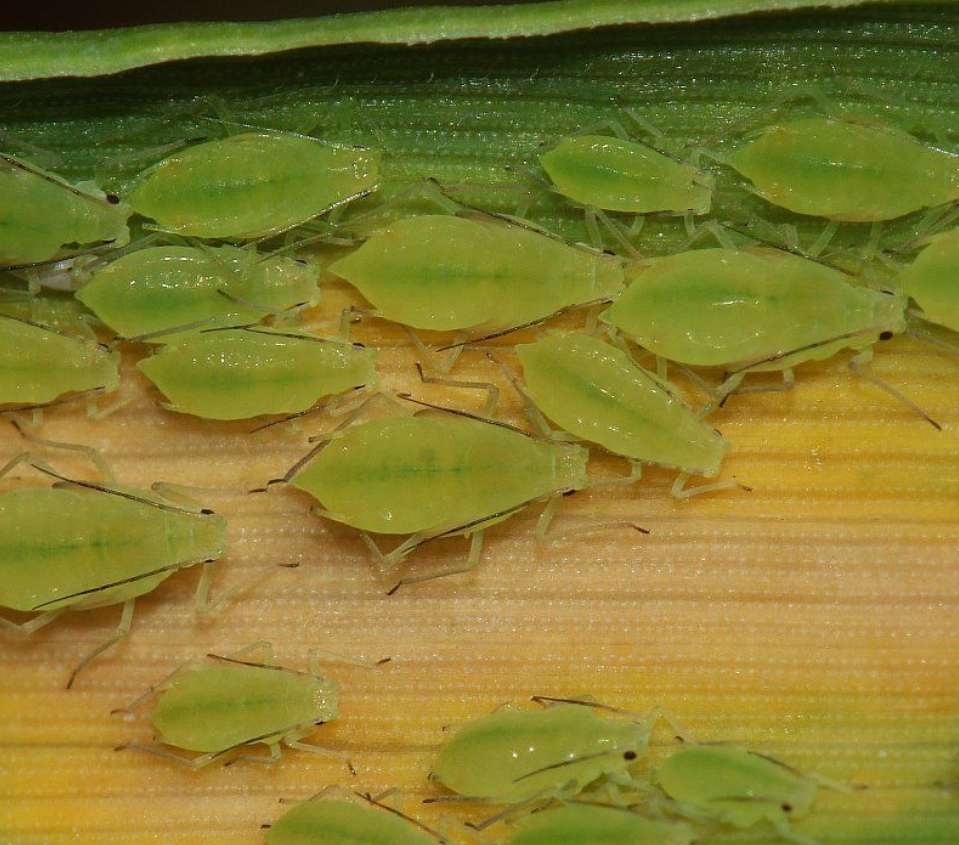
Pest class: greenbug